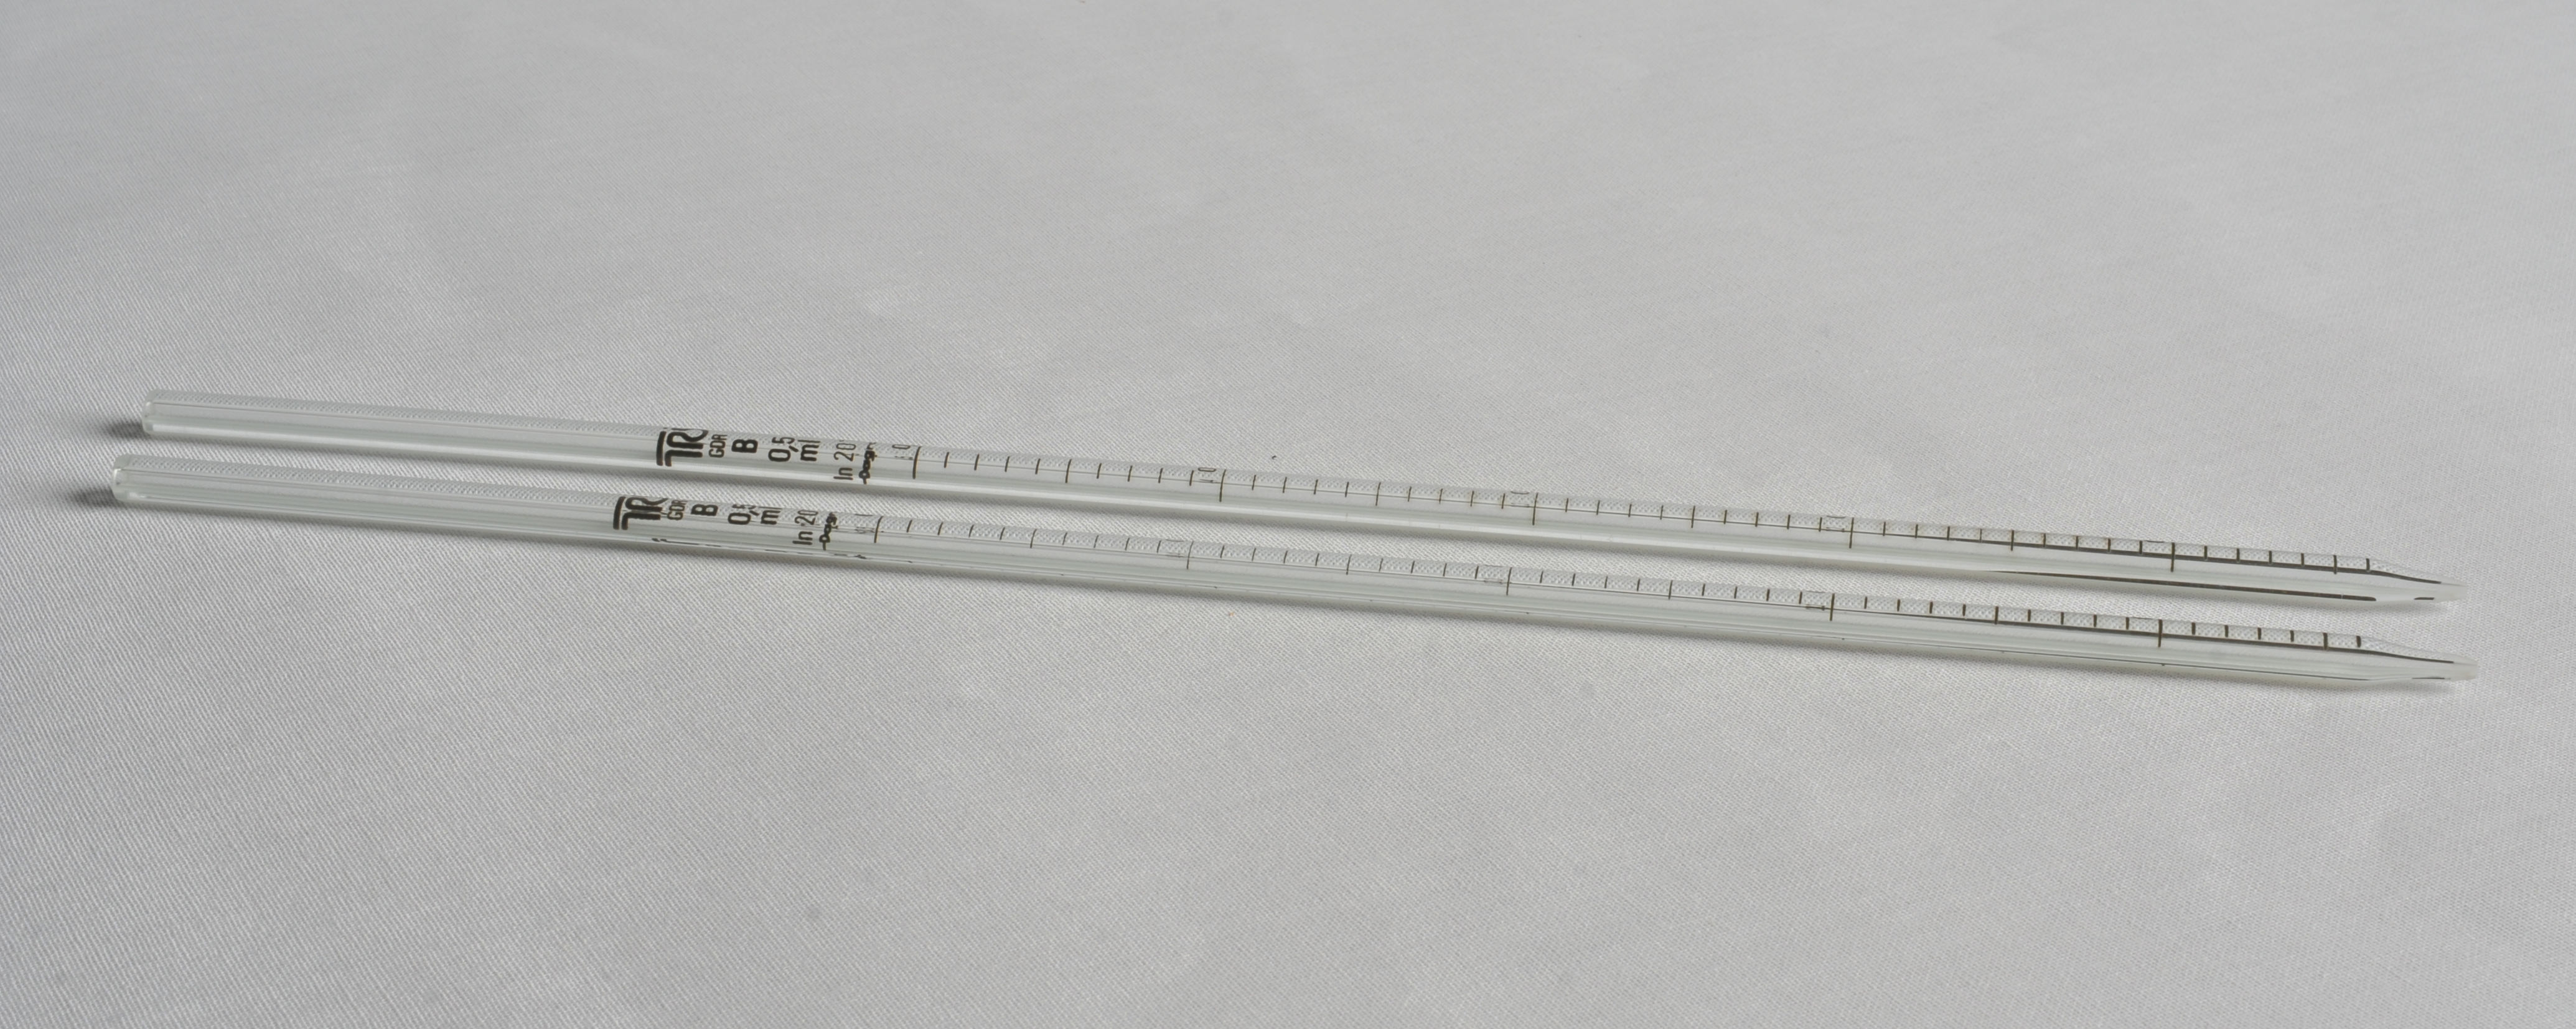
Meßpipetten aus Glas, 0,5 ml, monochrome black-and-white photograph
Specialty: laboratory science / research labs